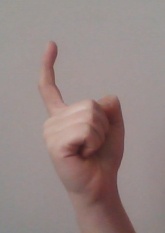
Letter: ra